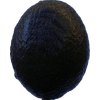
Label: black_avocado